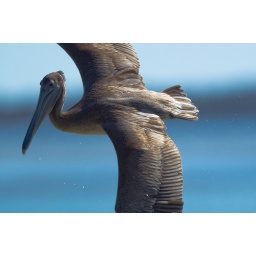
I like the water droplets falling from the bird. This was shot several hundred feet from the animal soaring above the water.